From Nowhere (film)

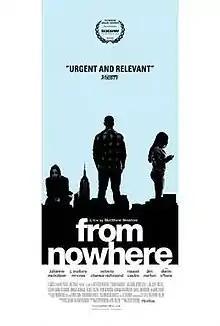
Theatrical release poster

From Nowhere is a 2016 American drama film directed by Matthew Newton and written by Matthew Newton and Kate Ballen. The film stars Julianne Nicholson, Denis O'Hare, J. Mallory McCree, Octavia Chavez-Richmond, Chinasa Ogbuagu, Raquel Castro and Tashiana Washington. The film was released on February 17, 2017, by FilmRise. Three undocumented teenagers—a Dominican girl, an African boy and a Peruvian girl—are about to graduate high school in the Bronx, while working with a teacher and a lawyer to try to get proper documents to stay in the U.S. Forced to grow up quickly and navigate problems most adults don't even have to face, the students are really just American teenagers who want to be with their friends, fall in love, and push back against authority.